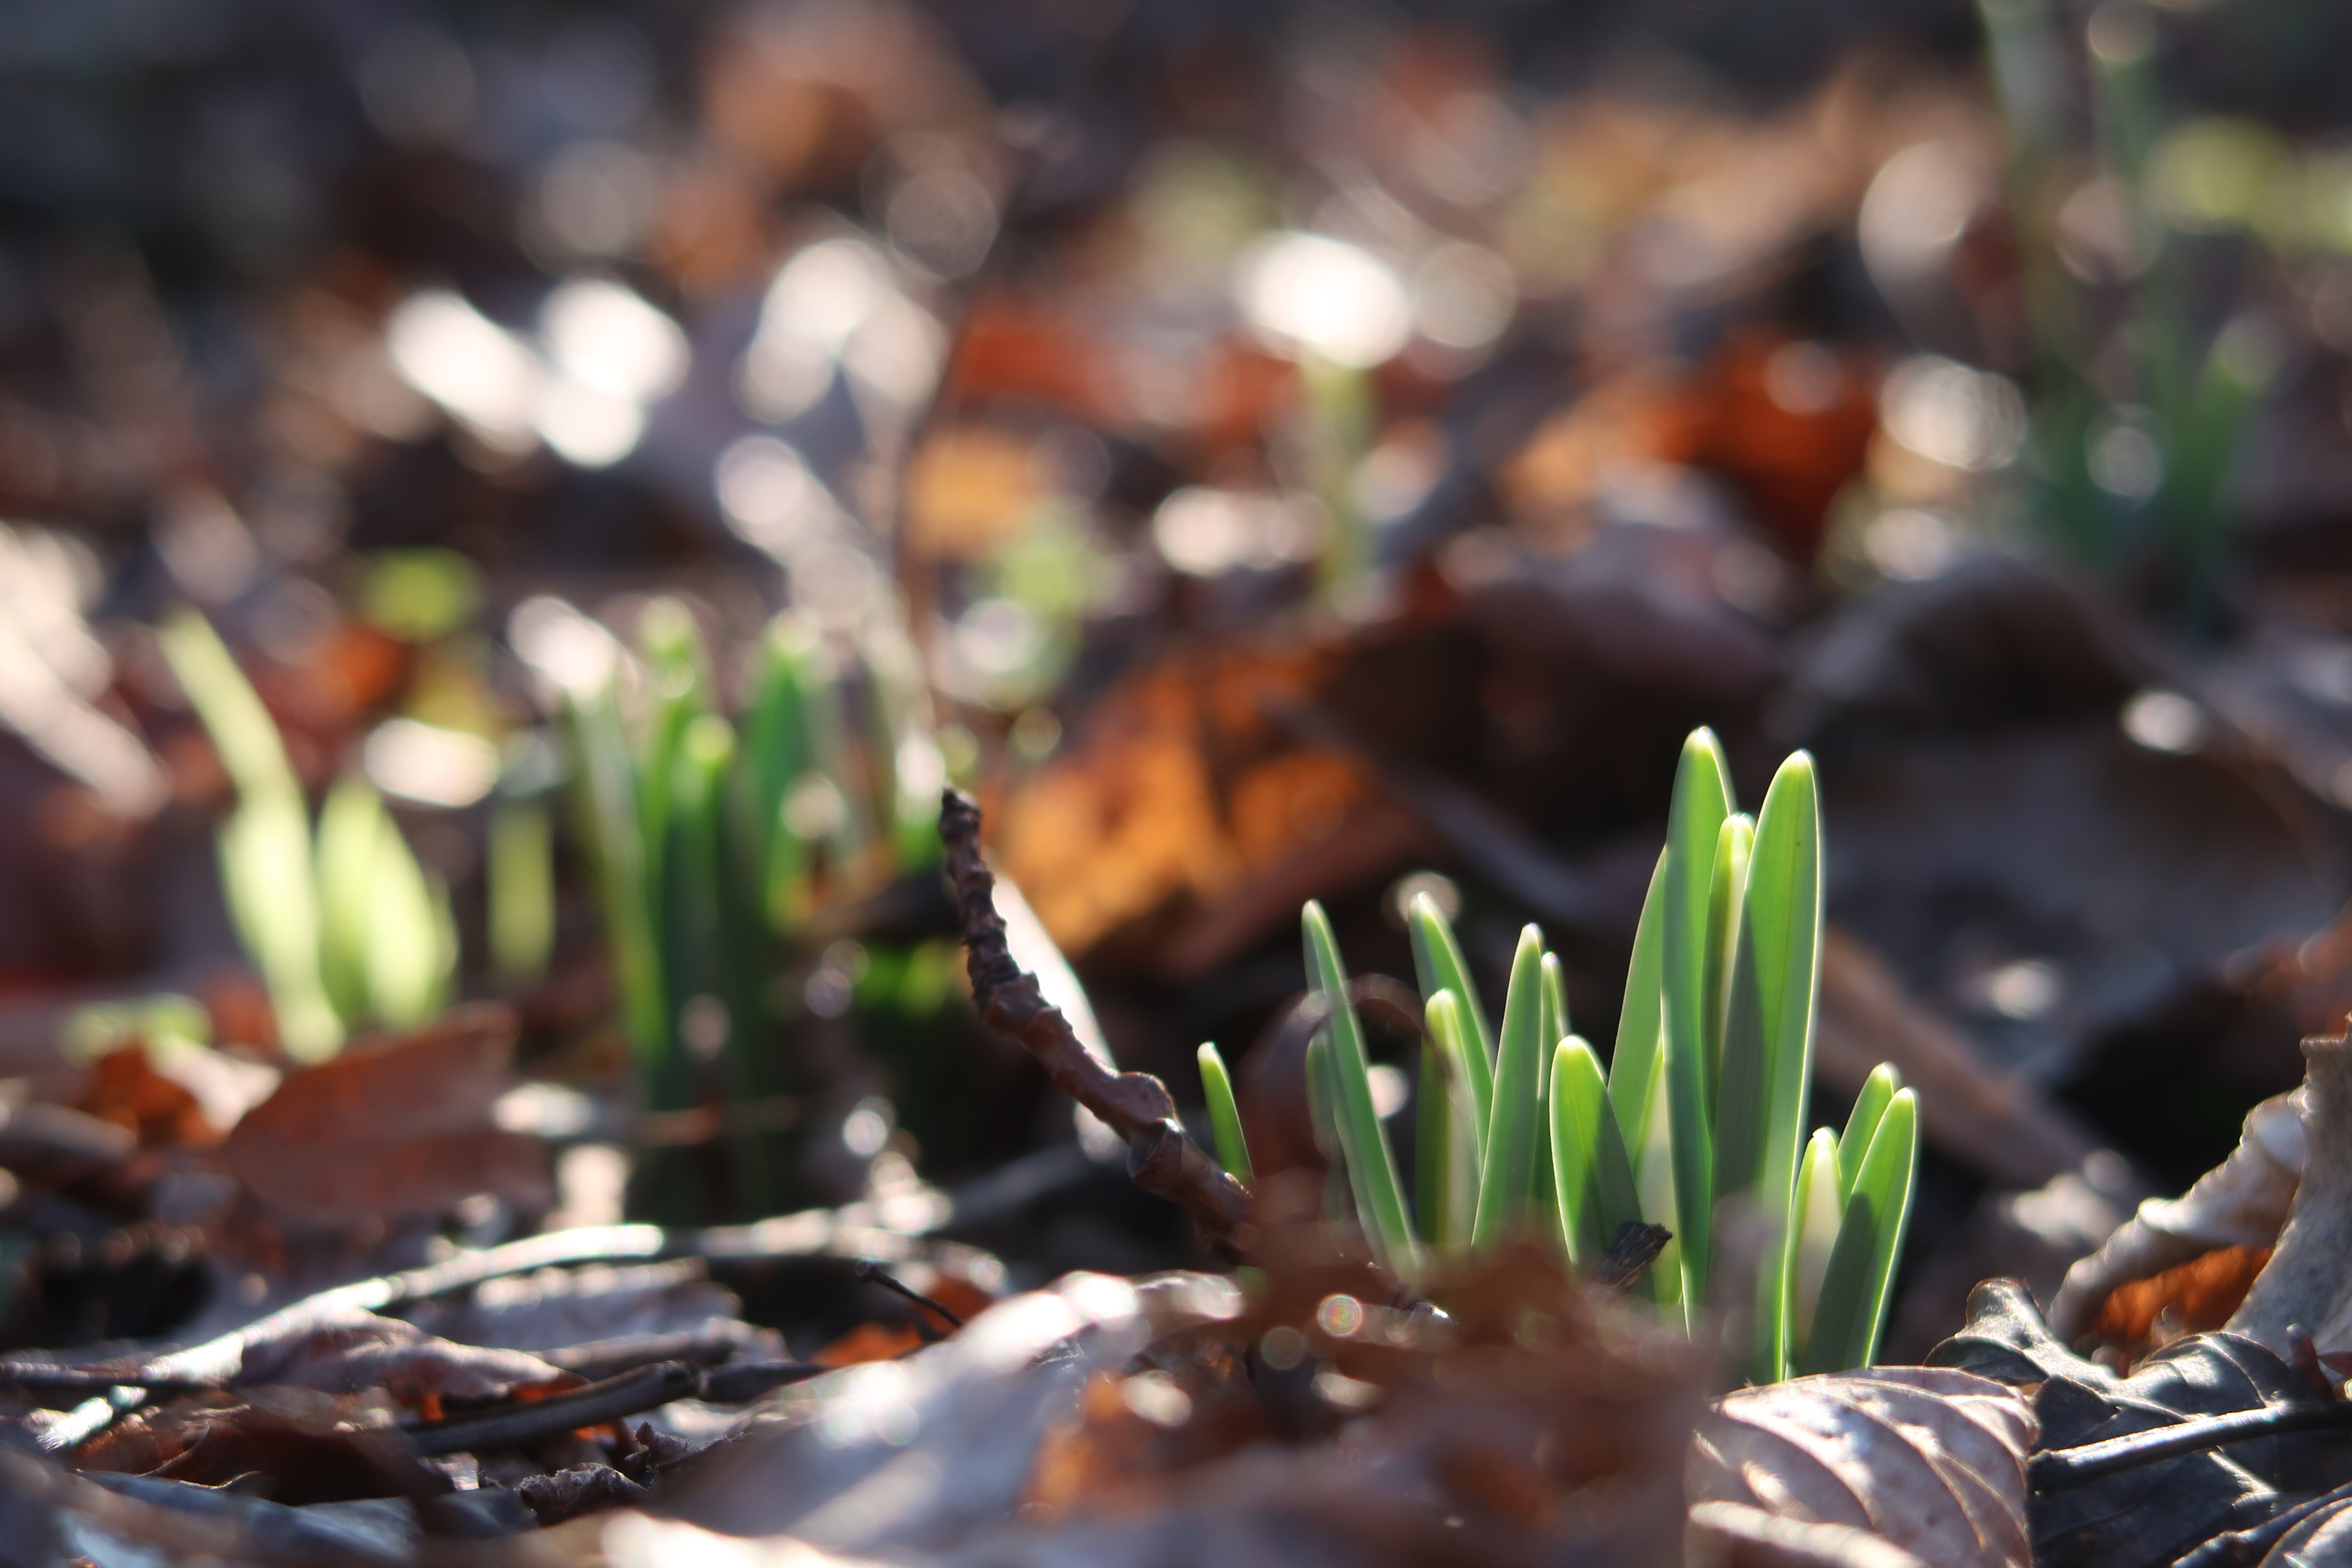
snowdrops, leaves, nature, macroscopic, green, spring, forest, flower, plant, botany, snowdrop, terrestrial plant, plant stem, vascular plant, flowering plant, amaryllis family